Lucky Luke (1992 TV series)

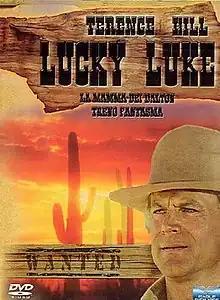

Lucky Luke is an Italian Western-comedy television miniseries starring Terence Hill that aired in 1992, and was based on the Belgian comic book series "Lucky Luke" and on a movie with the same title directed and produced by the same Hill in 1991. Eight episodes were produced.